WMUR-TV

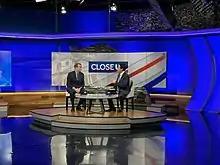
Adam Sexton (right) interviewing senator Michael Bennet during the 2020 presidential election.

Manchester is about north from Boston while Concord is about . Boston's VHF stations have Grade A signals in Manchester and Grade B signals in Concord, while the UHF stations have Grade B signals in Manchester but spotty signals in Concord. On paper, southern New Hampshire is large enough to be a market in its own right. If it were ever to break off from Boston, it would rank in the top 100 of all U.S. media markets. However, CBS's ownership of WBZ-TV (channel 4) makes this unlikely as it would result in the dilution of that station's advertising revenue, along with viewer upheaval at the loss of newscasts from the Boston area. This has been seen when Providence's stations in the southern portion of the Boston market attempted to claim market exclusivity resulting in some complaints from area cable customers. In the early 1990s, WBZ operated a news bureau in Manchester which was re-established on Elm Street in November 2006.